Prehistory of France

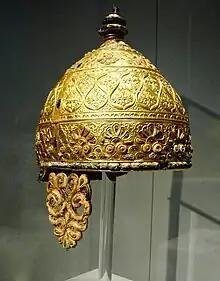

In the Kurgan Hypothesis, Indo-European languages spread to Europe in the Bronze Age. The culture of the Kurgans is also known as Yamnaya Culture and recent results from acheaogenetics have linked this culture with genetic ancestry components of the Western Steppe Herders, and it has been possible to reconstruct migrations of these people across Europe co-extensive with the arrival of the Yamnaya and Corded Ware cultures.